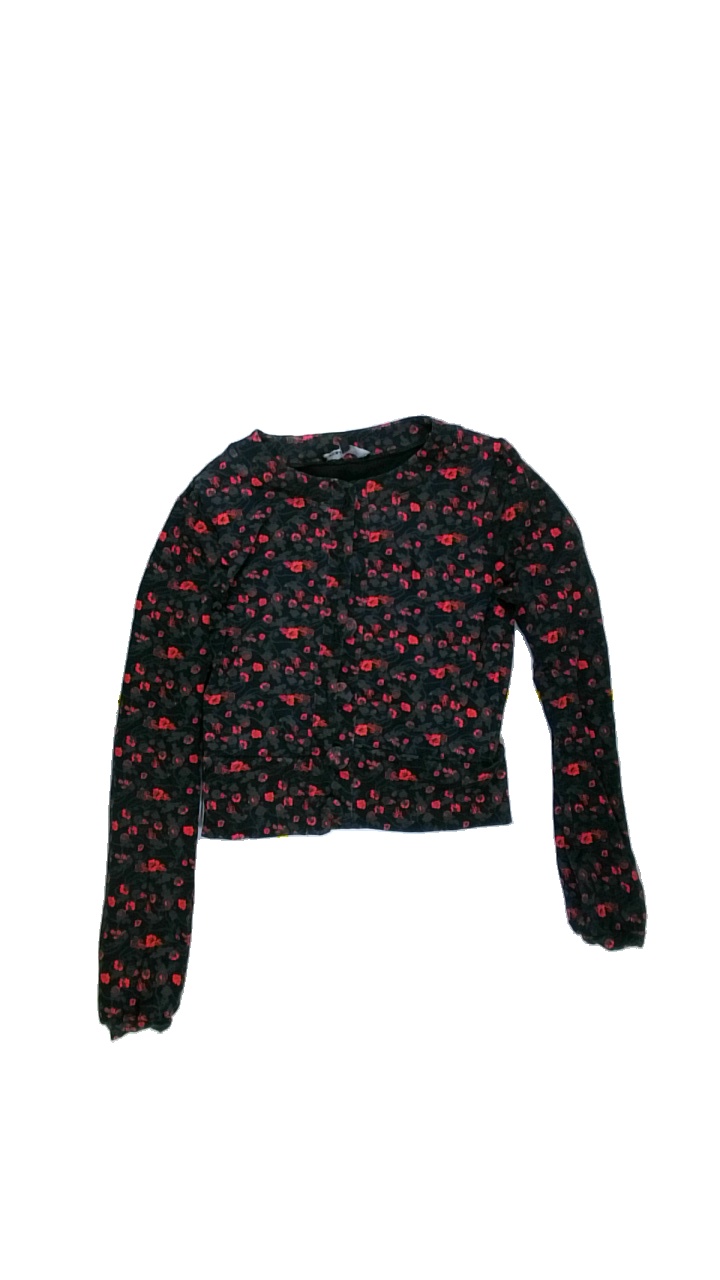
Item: Dress (Ladies)
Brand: Not Applicable
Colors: Red, Black, Grey
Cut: C-collar
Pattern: Floral print
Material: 95% Cott 5% Elastane
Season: All
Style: No trend
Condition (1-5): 5
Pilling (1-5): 5
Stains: No
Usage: Reuse
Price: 50-100